Joseph Frantz Oscar Wergeland

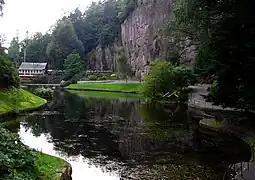
Cliffs, Ravnedalen Park

The Ravnedalen Park was constructed in the 1870s as a romantic garden, in a valley with dramatic cliffs, waterfalls and lake. It has open areas for public arrangements like concerts, gatherings and festivals.